KH-9 Hexagon

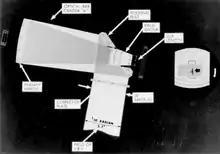
A main camera optical path

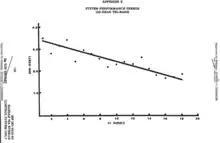
A achieved ground resolution of Satellite Vehicles (SV) 1 to 18 main cameras.

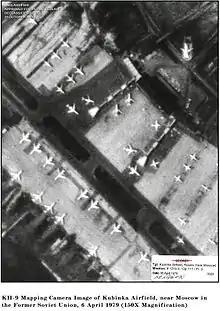
A KH-9 image of the Soviet civil Moscow Domodedovo Airport misidentified in the original document as Kubinka airfield

The main camera system was designed by Perkin-Elmer to take stereo images, with a forward looking camera on the port side, and an aft looking camera on the starboard side. Images were taken at altitudes ranging from . The camera optical layout is an f/3.0 folded Wright camera, with a focal length of . The system aperture is defined by a diameter aspheric corrector plate, which corrects the spherical aberration of the Wright design. In each of the cameras the ground image passes through the corrector plate to a 45°-angle flat mirror, which reflects the light to a -diameter concave main mirror. The main mirror directs the light through an opening in the flat mirror and through a four-element lens system onto the film platen. The cameras could scan contiguous areas up to 120° wide, and achieved a ground resolution better than during the later phase of the project. Dwayne Allen Day calculated, using disclosed specifications, that HEXAGON was capable of at nadir, and at apogee.